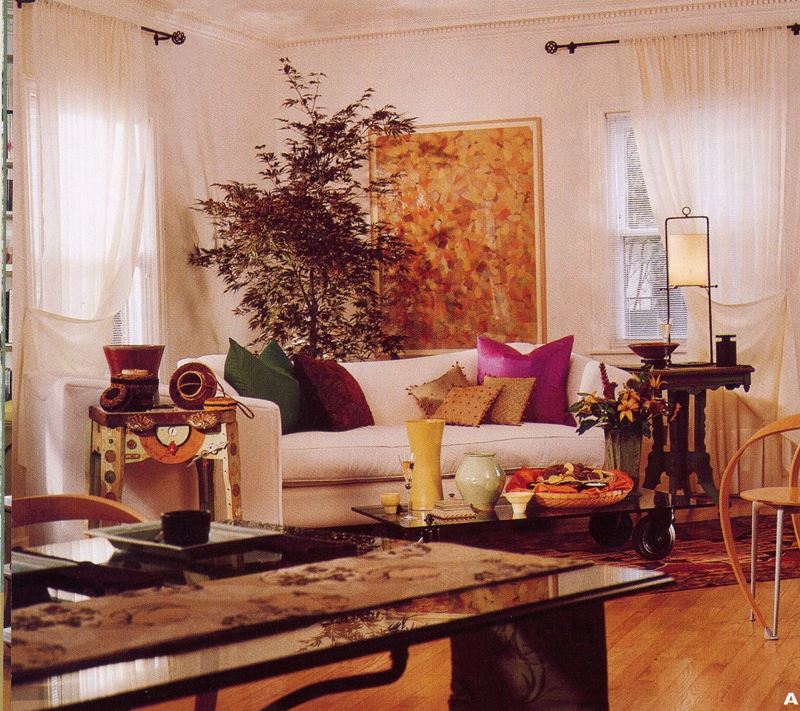
Room type: dining_room